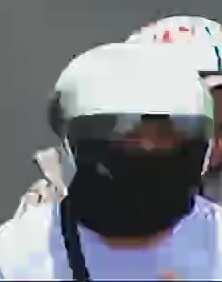
person-with-helmet: 2
person-without-helmet: 0